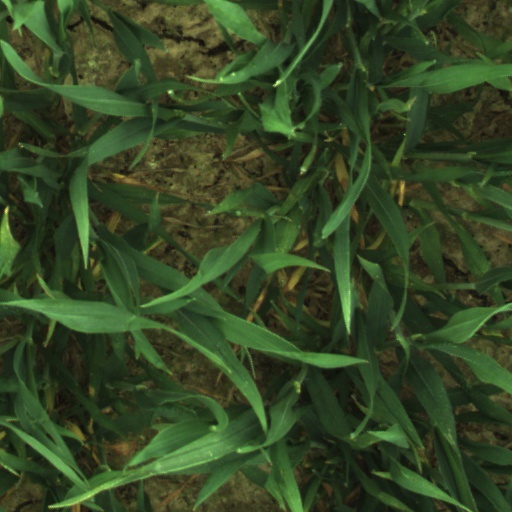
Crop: wheat